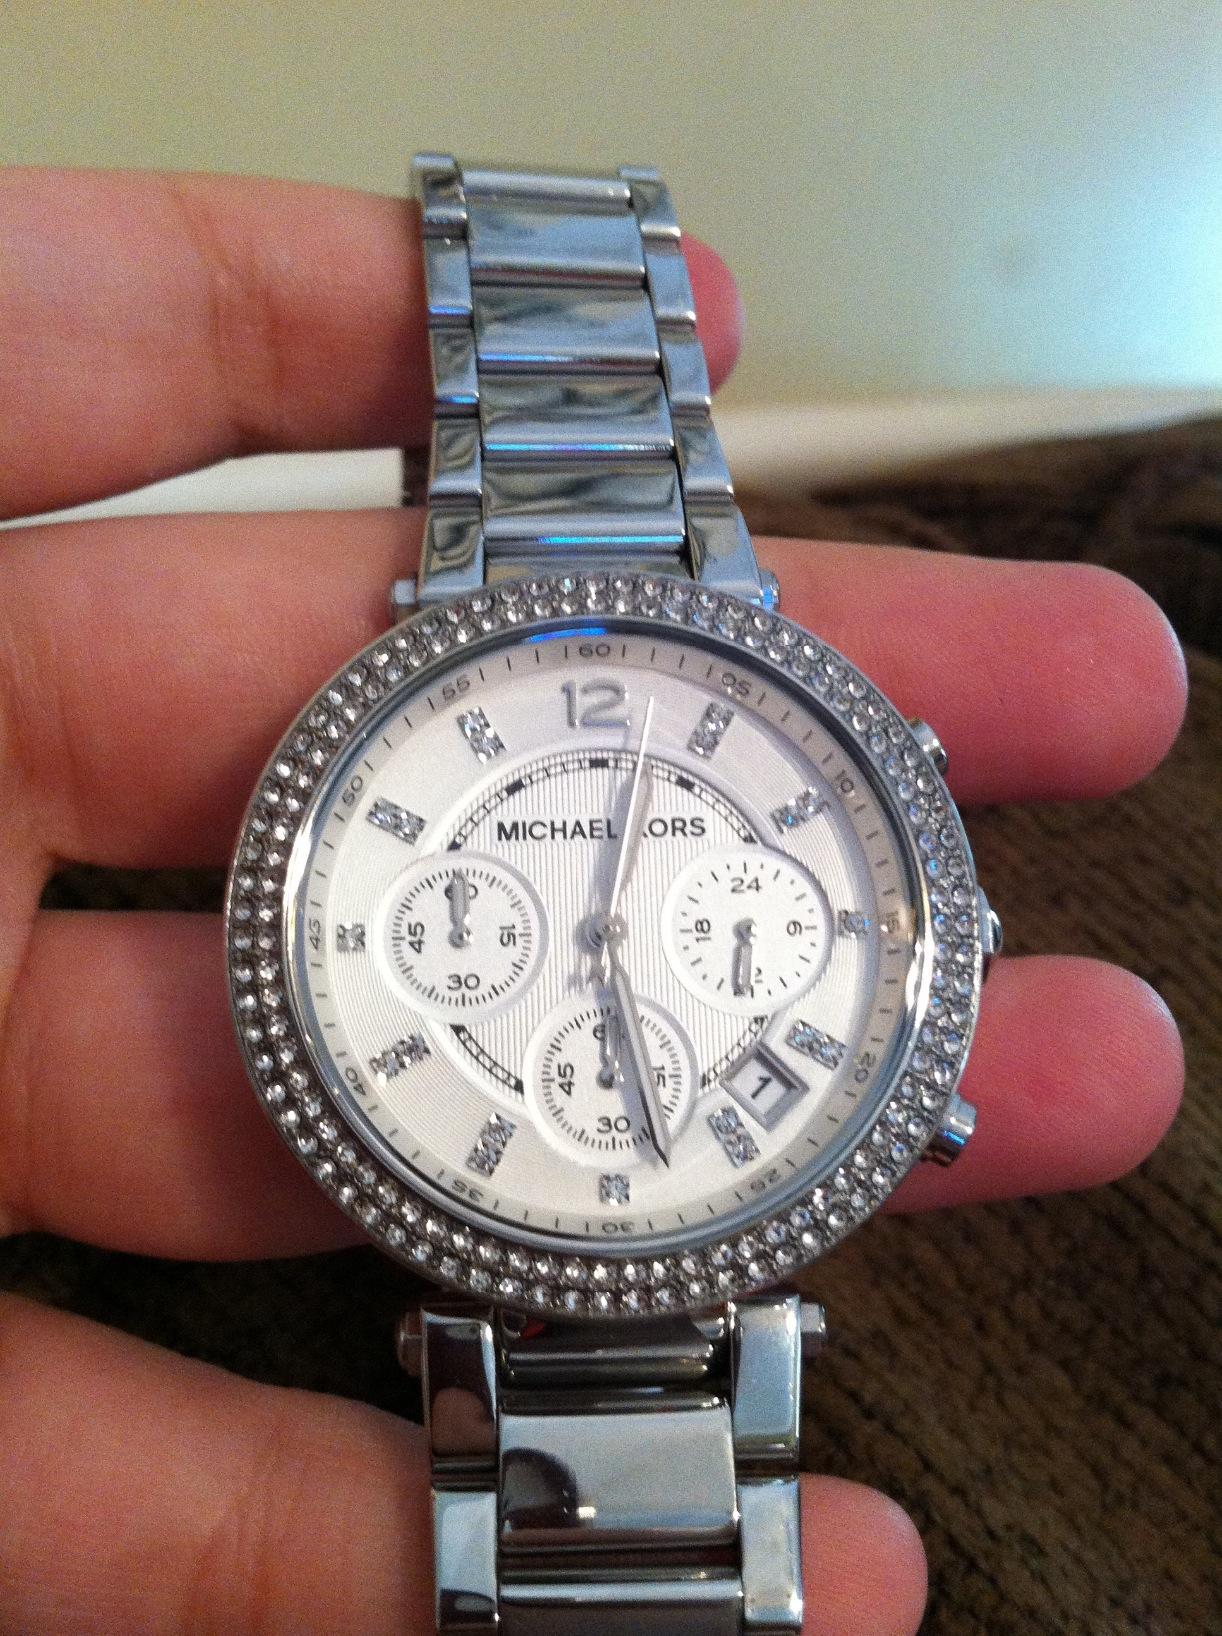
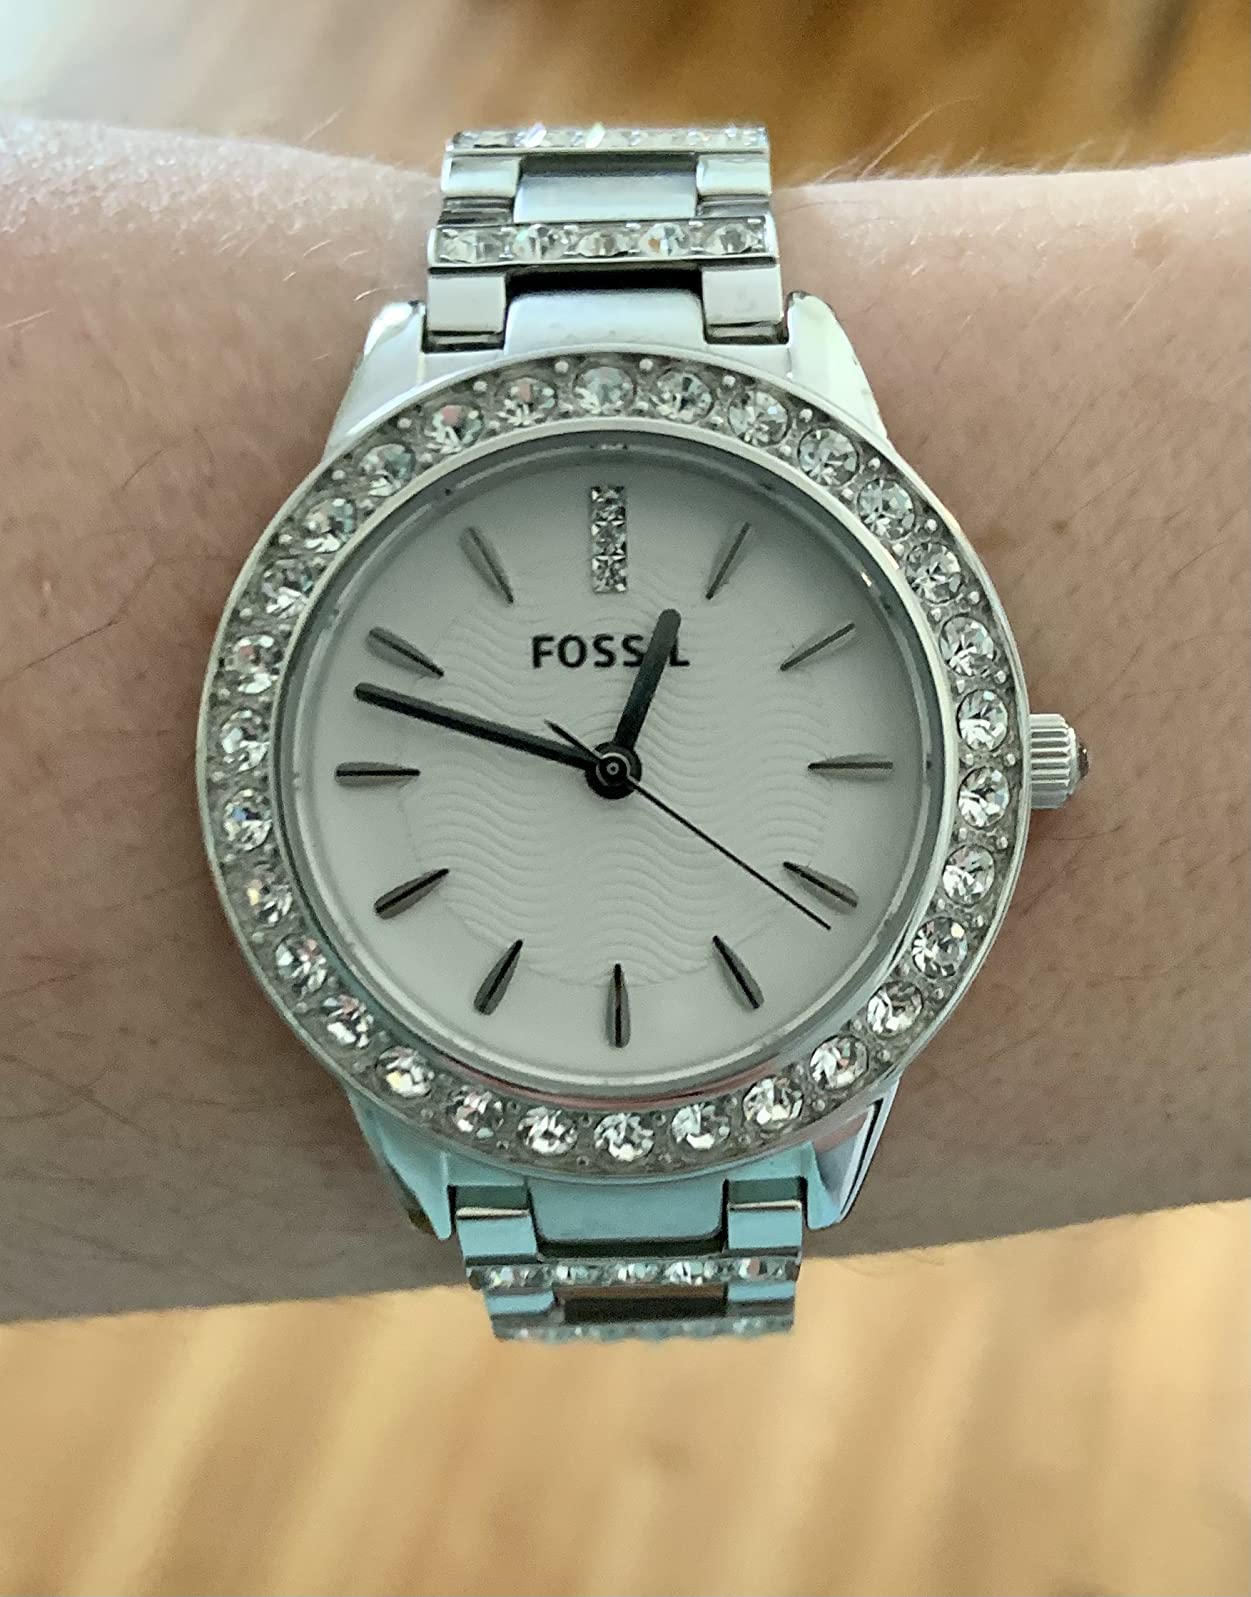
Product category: accessories_watch
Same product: no